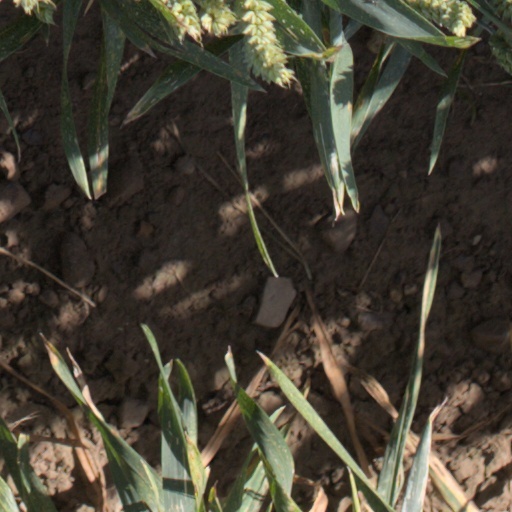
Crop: wheat